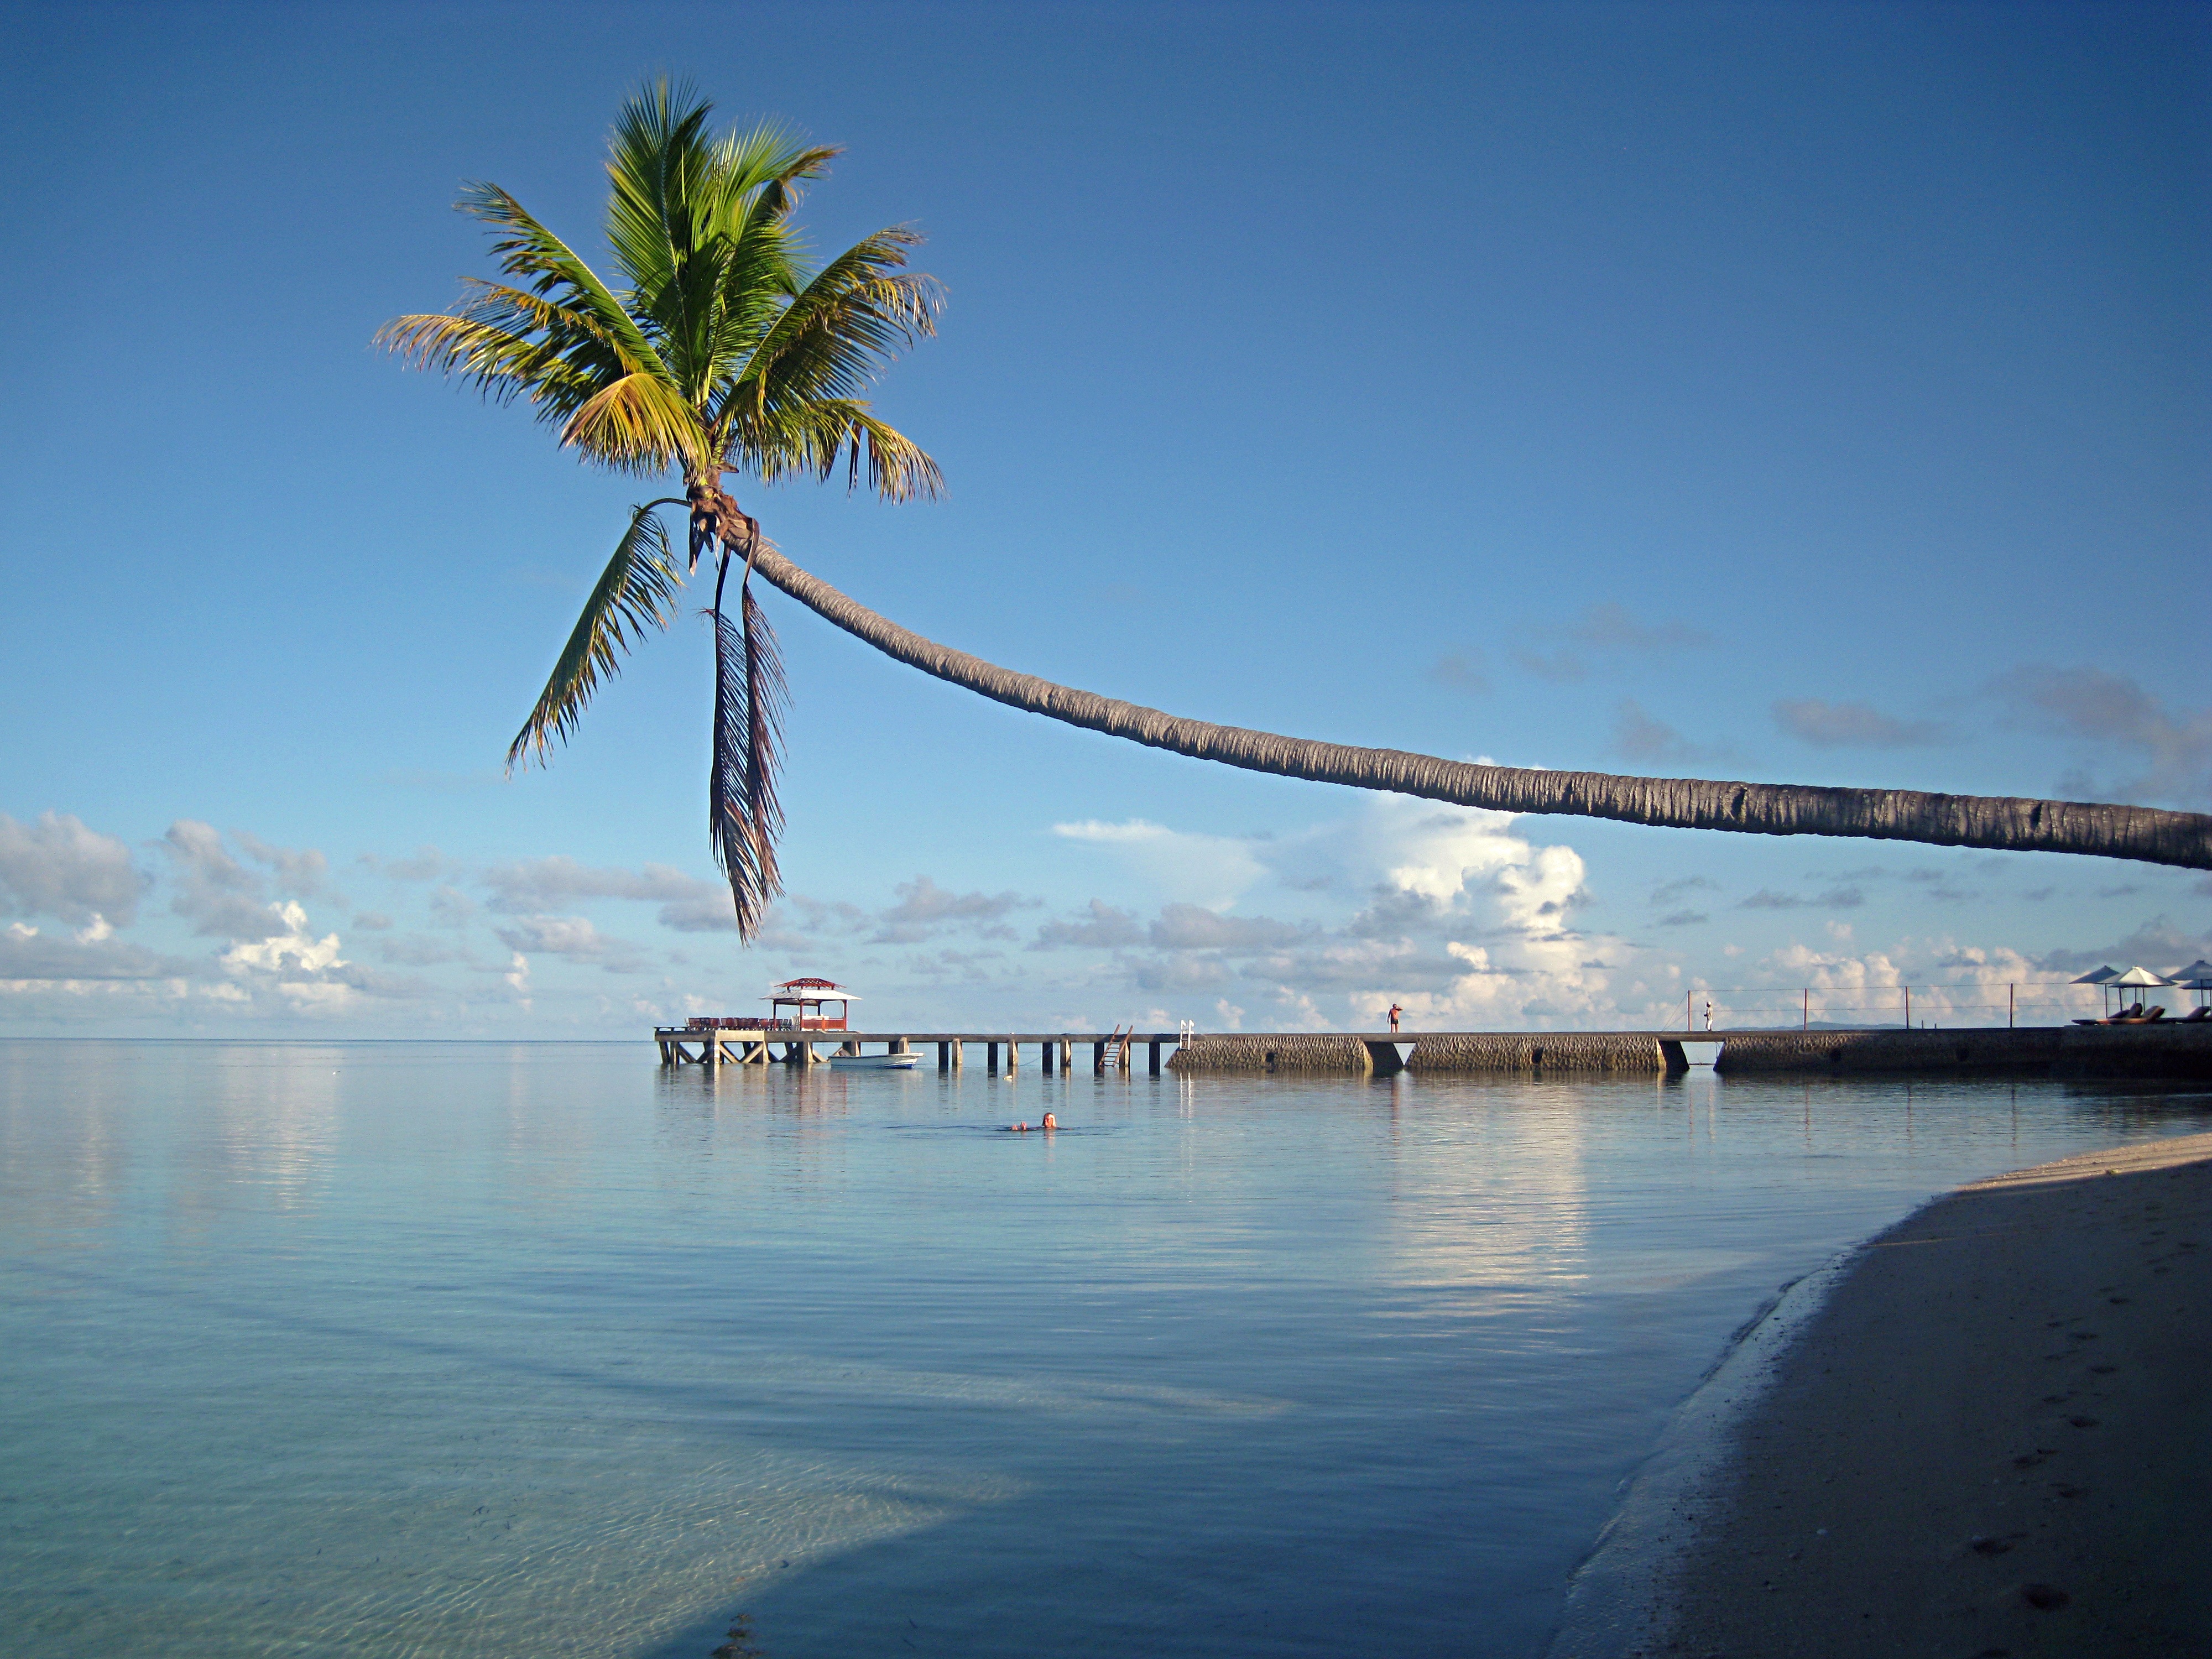
beach, sea, coast, tree, water, ocean, horizon, sky, bridge, lake, vacation, diving, dusk, reflection, bay, island, landmark, body of water, resort, exotic, indonesia, scuba, sulawesi, wakatobi, arecales, palm family